Two-wheel tractor

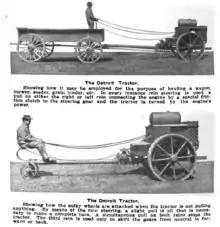
An advertisement for the Detroit Tractor Company in the "Automobile Trade Journal", July 1913.

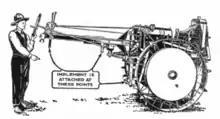
Moline Universal implement attachment points, 1920.

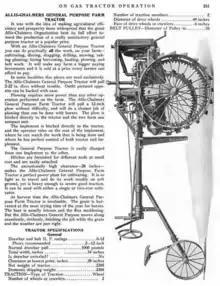
Allis-Chalmers 6–12 tractor, 1920.

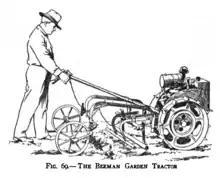
Beeman tractor, 1920.

Two-wheel tractors existed in the U.S. at least as early as 1913, when the Detroit Tractor Company advertised a tractor whose operator, riding on the implement, controlled the tractor via reins, just as he would a horse team. By 1918, the Moline Plow Company's Moline Universal Tractor likewise relied on its implement to supply the rear wheels in a four-wheel articulated unit, though its design dispensed with the long trailer tongue and horse reins. A 1918 example of Moline advertising called the Universal "the original two-wheel tractor", which was a fanciful claim in light of the Detroit Tractor and other machinery described with that phrase from 1913 through 1915. But Moline Plow no doubt felt pressured to claim priority in response to a very similarly built competitor, the Allis-Chalmers Model 6-12, which Moline Plow alleged was a patent-infringing copy.